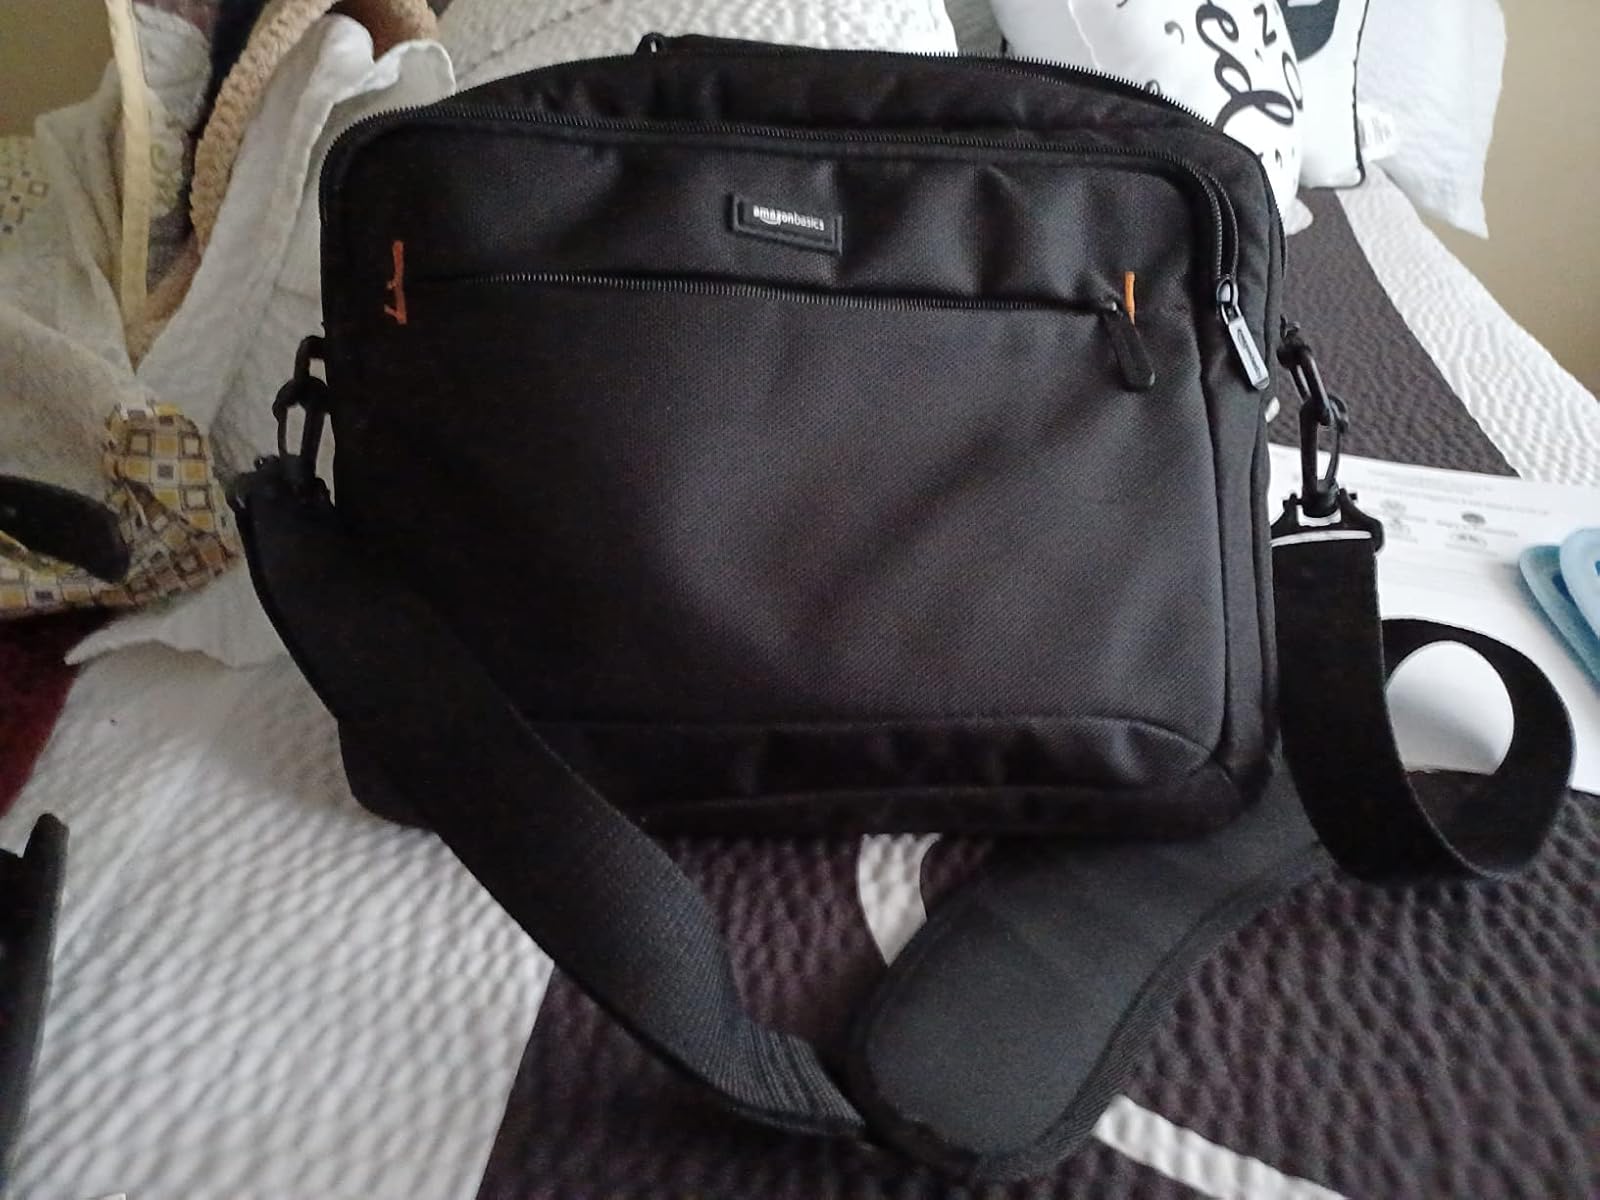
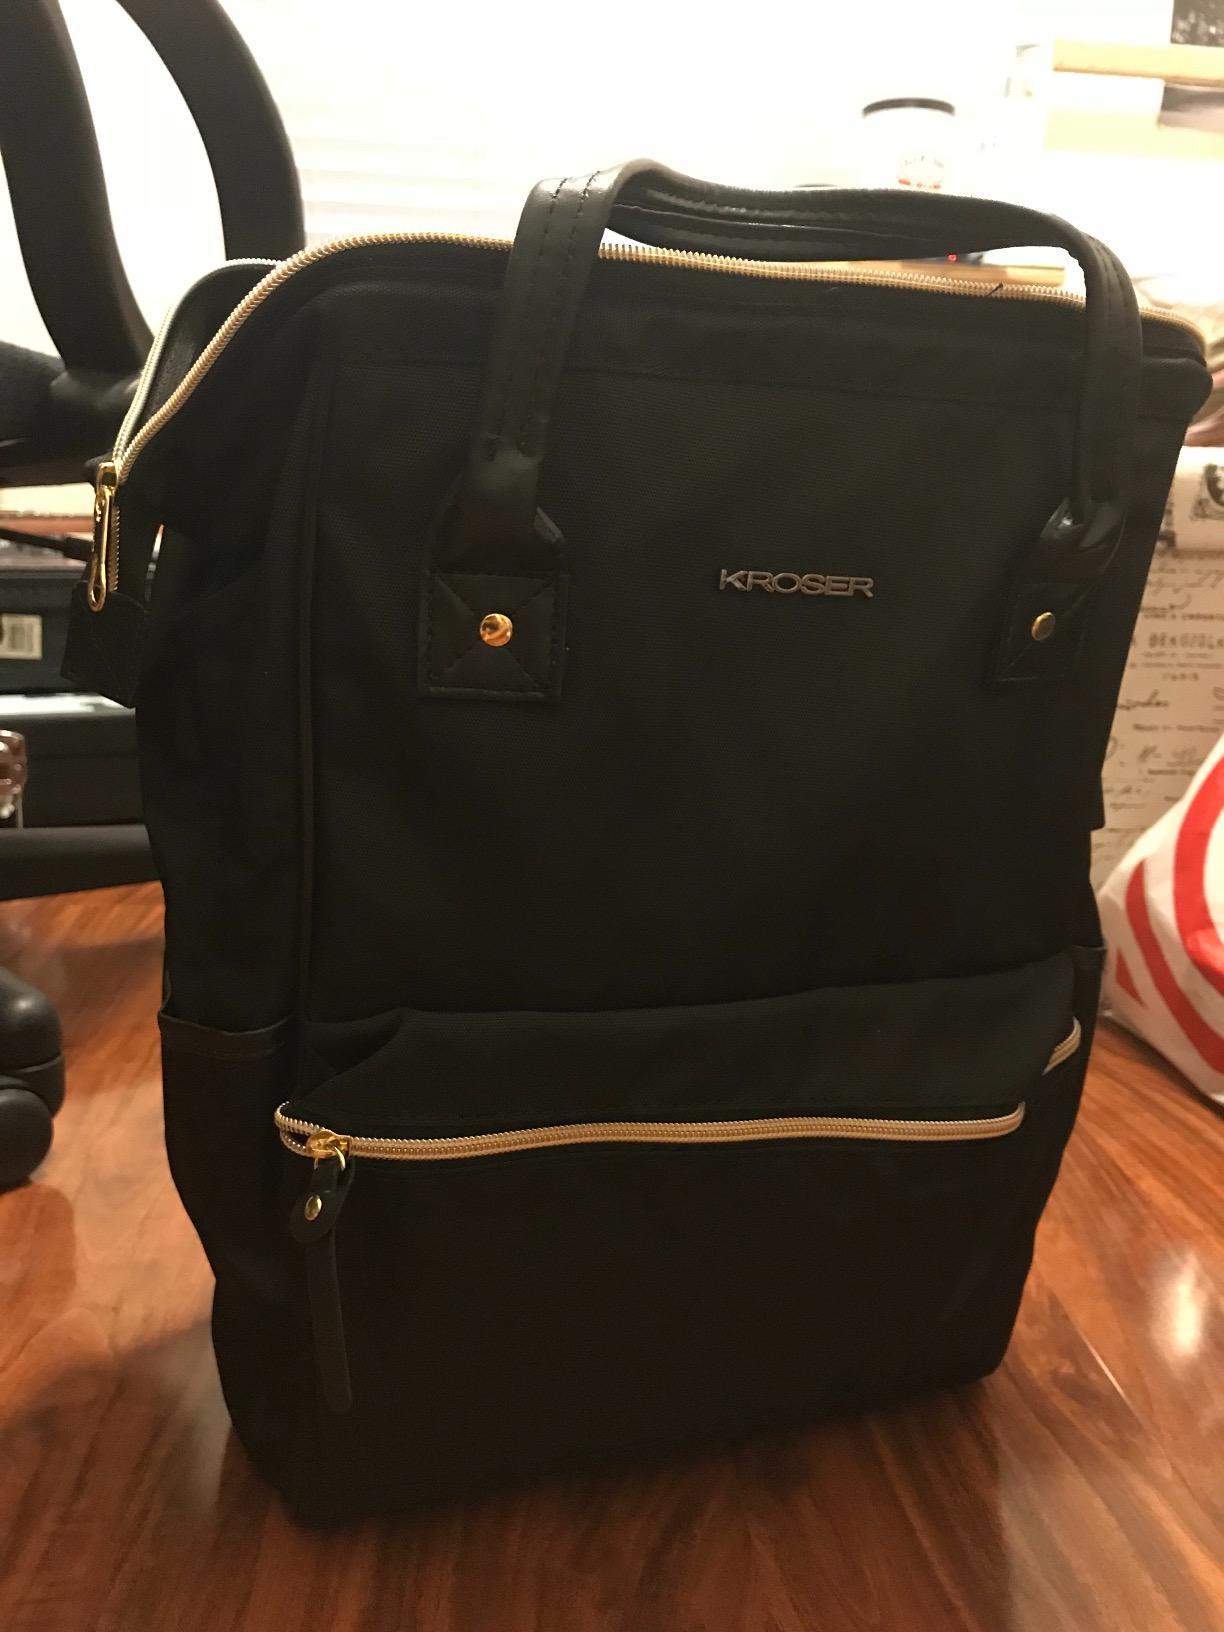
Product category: bag
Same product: no